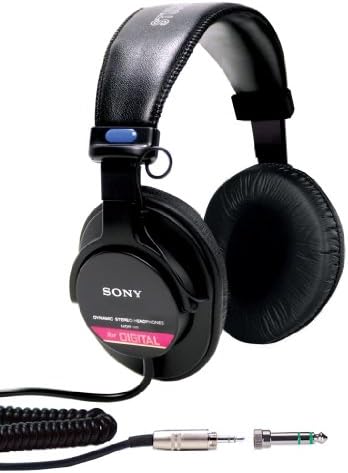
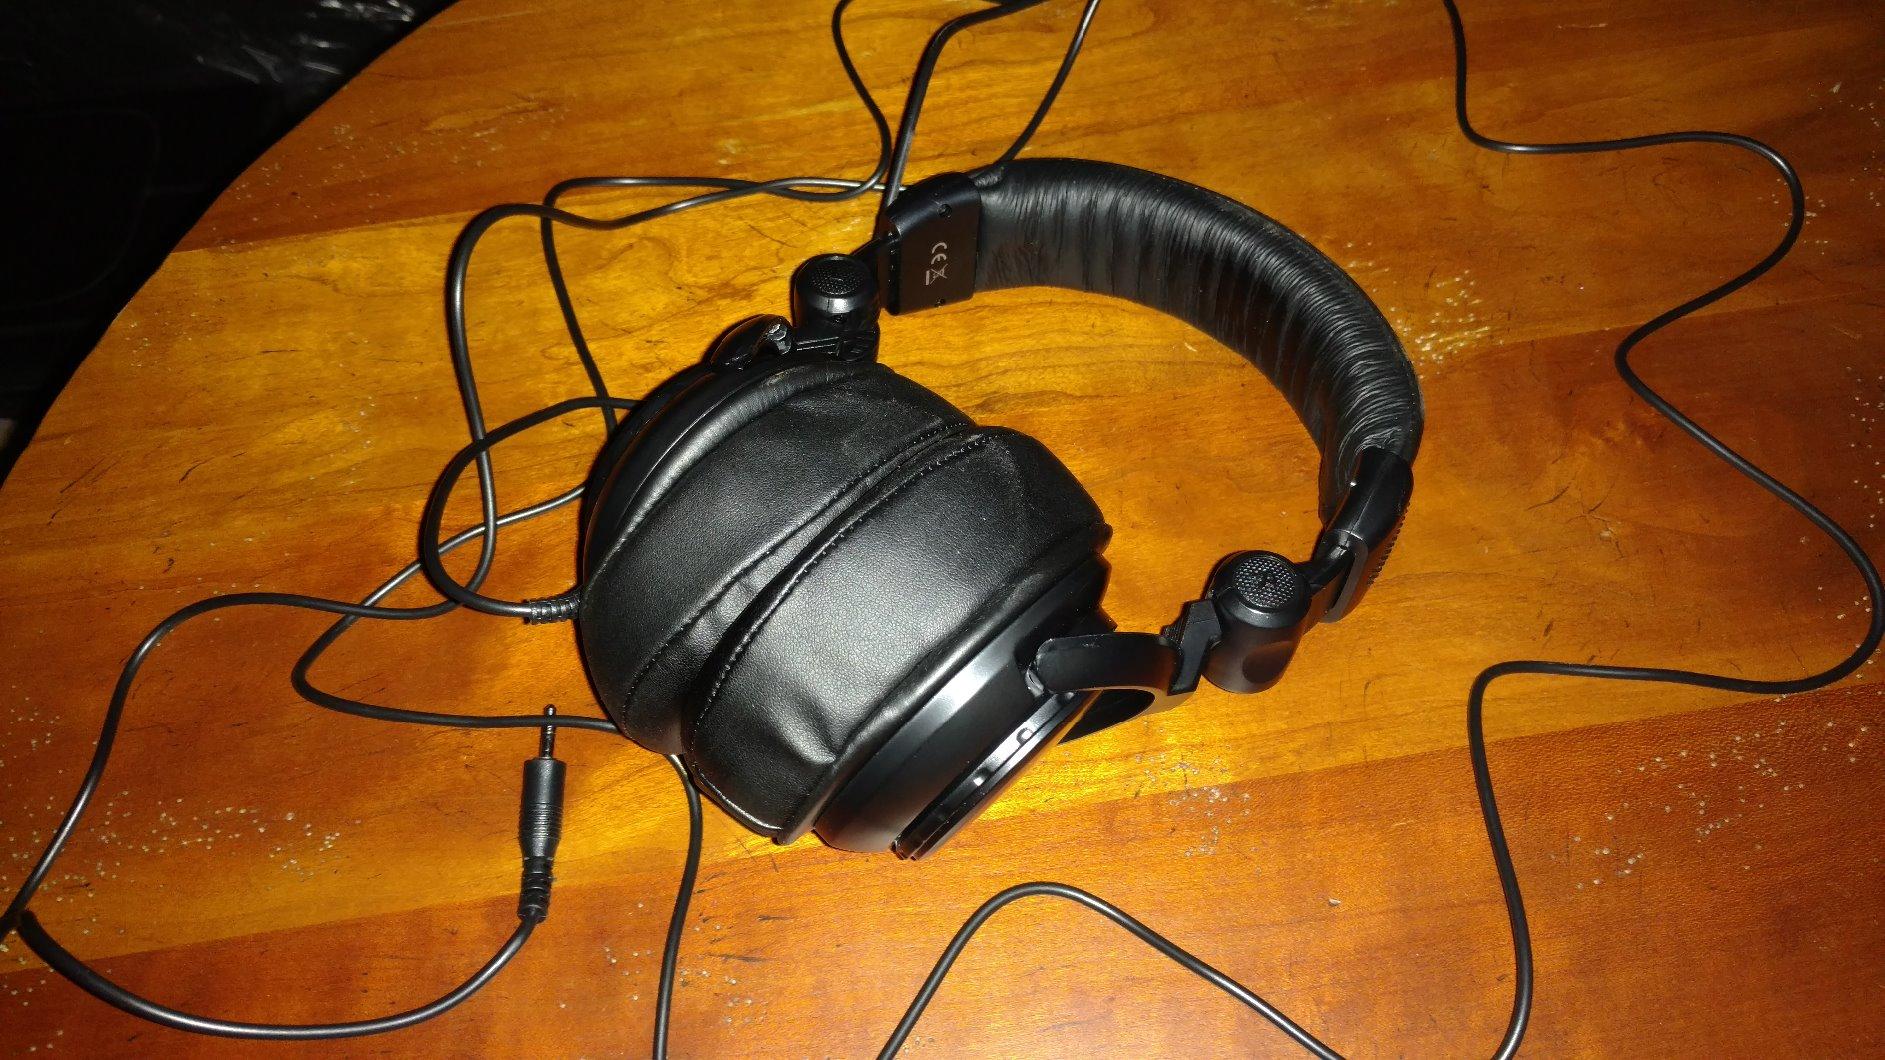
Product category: headphones
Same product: no